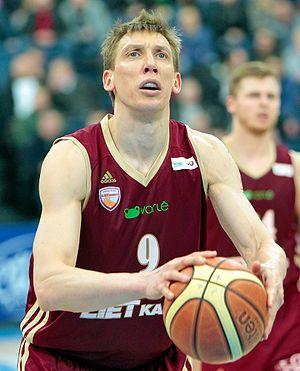
Dainius Šalenga, né le 15 avril 1977 à Varėna, dans la République socialiste soviétique de Lituanie, est un joueur lituanien de basket-ball, évoluant au poste d'ailier.